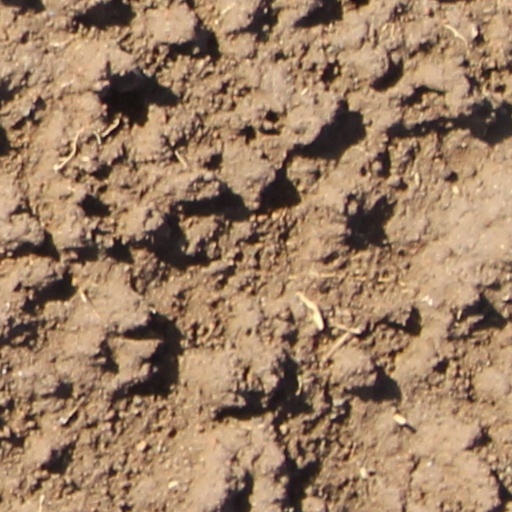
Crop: wheat